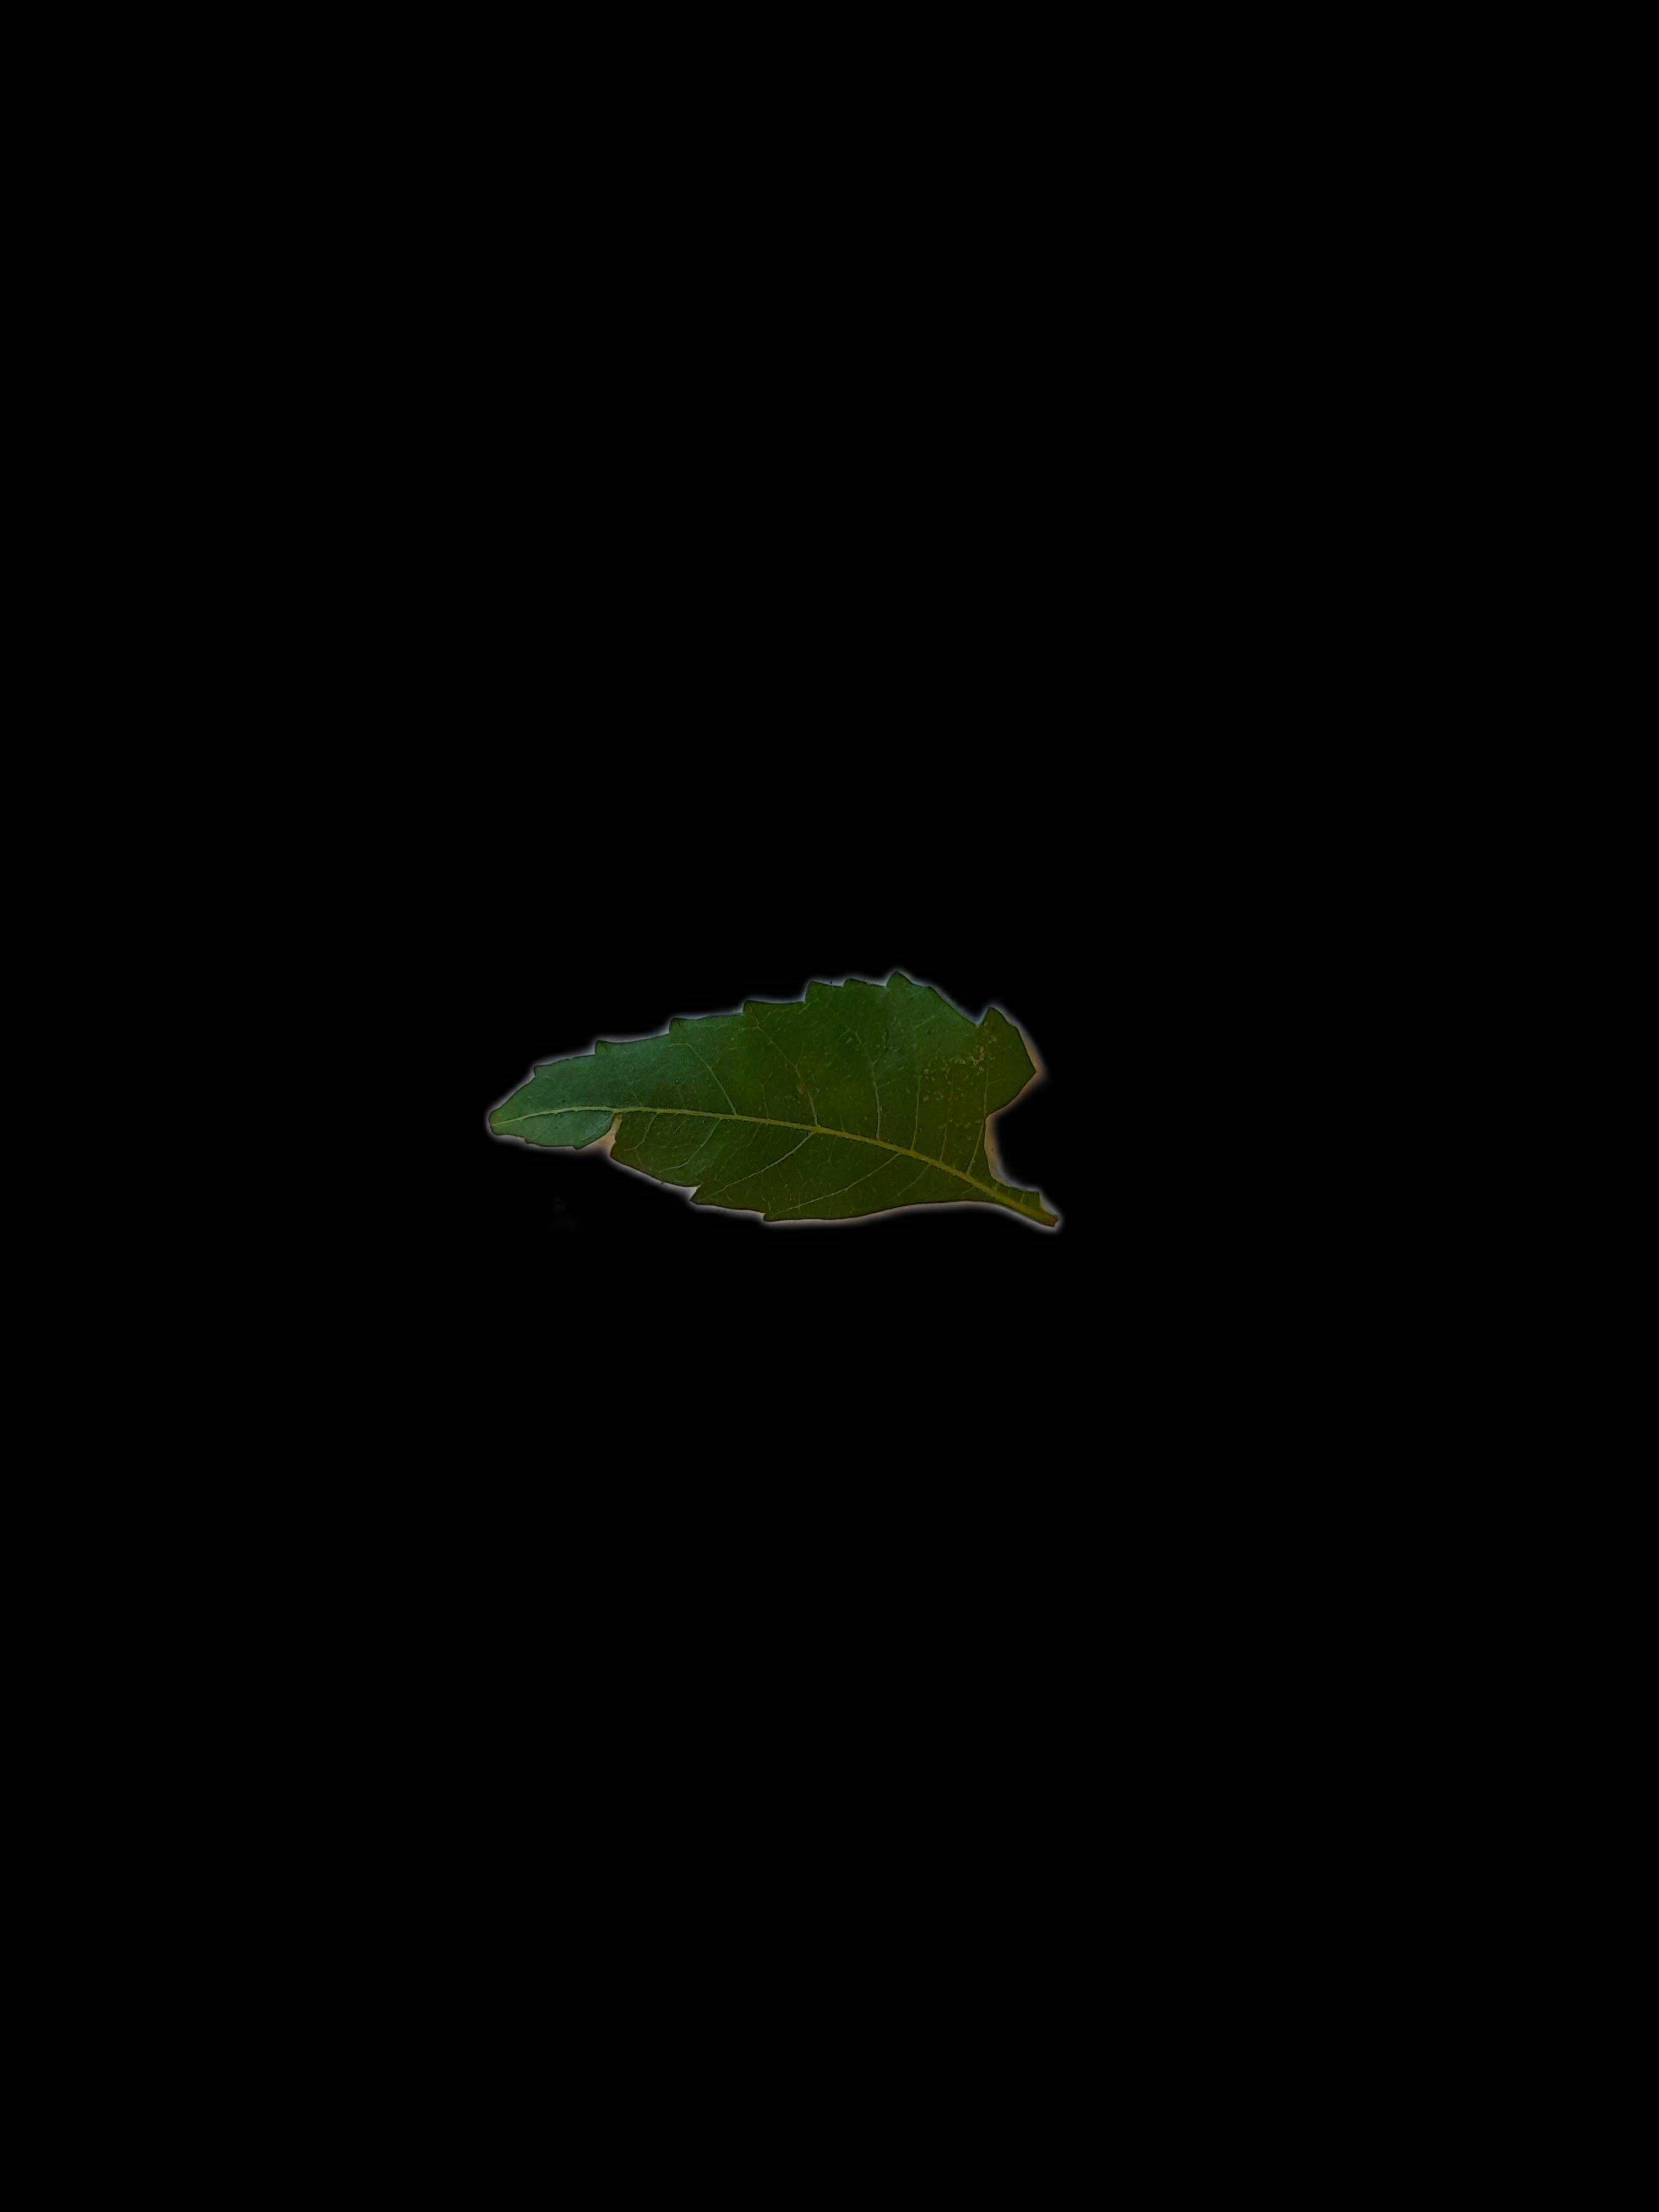
Plant: Neem